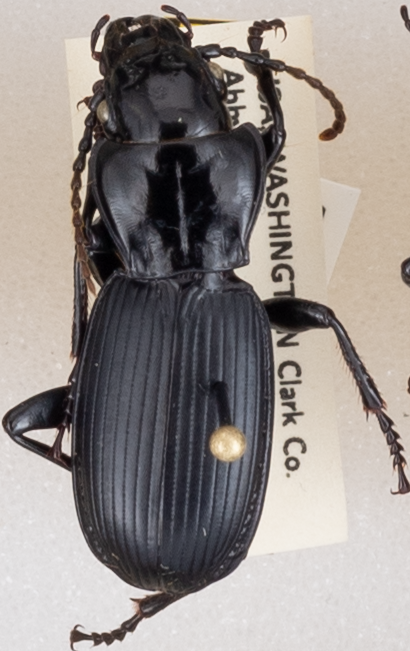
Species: Pterostichus lama
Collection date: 2019-08-20 04:00:00
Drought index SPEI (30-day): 0.188
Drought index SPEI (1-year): -2.09
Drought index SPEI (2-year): -2.09